Caetano Luís Pequito de Almeida Sampaio

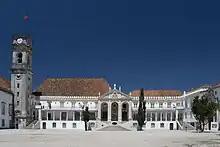
Coimbra University tower building

He went on to graduate from the University of Coimbra in Portugal in 1982 with a law degree. During the years spent there, Luís de Almeida Sampaio established a close and lasting friendship with a prominent Jesuit priest, António Vaz Pinto (who later, alongside another very well known Portuguese Jesuit priest, Vasco Pinto de Magalhães, would come to officiate his marriage and baptise his two daughters), who was the first Jesuit priest to be chaplain of the University since Sebastião José de Carvalho e Melo, 1st Marquess of Pombal expelled the order from Portugal in 1759.